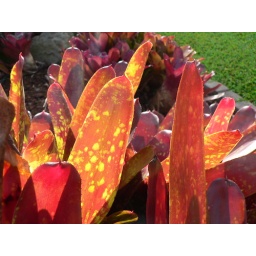
These are ancient tropical plants which hold water for animals to drink, lay eggs in and live in.